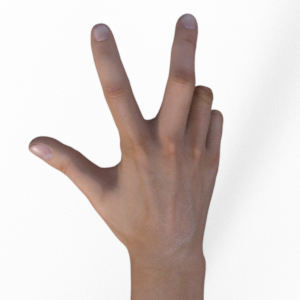
Label: scissors